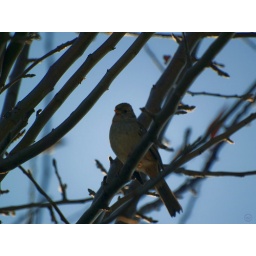
bird in the tree